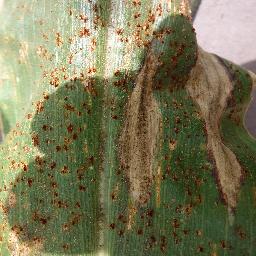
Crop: corn
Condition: (maize)_northern_blight